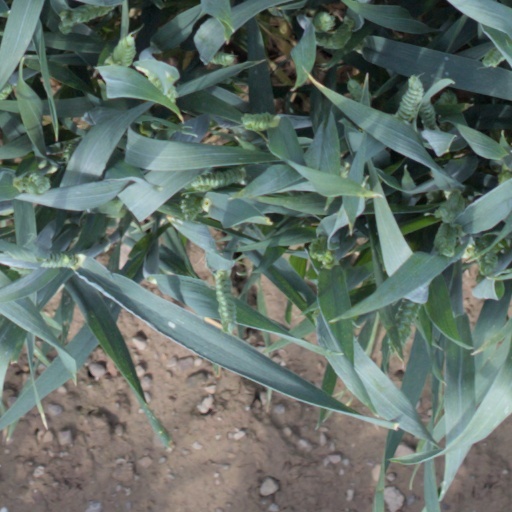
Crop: wheat